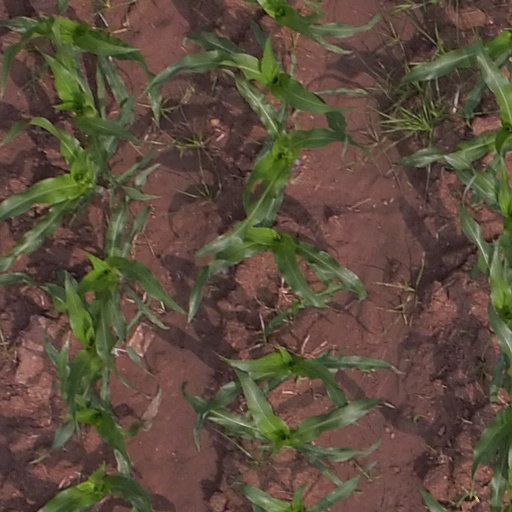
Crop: maize; corn